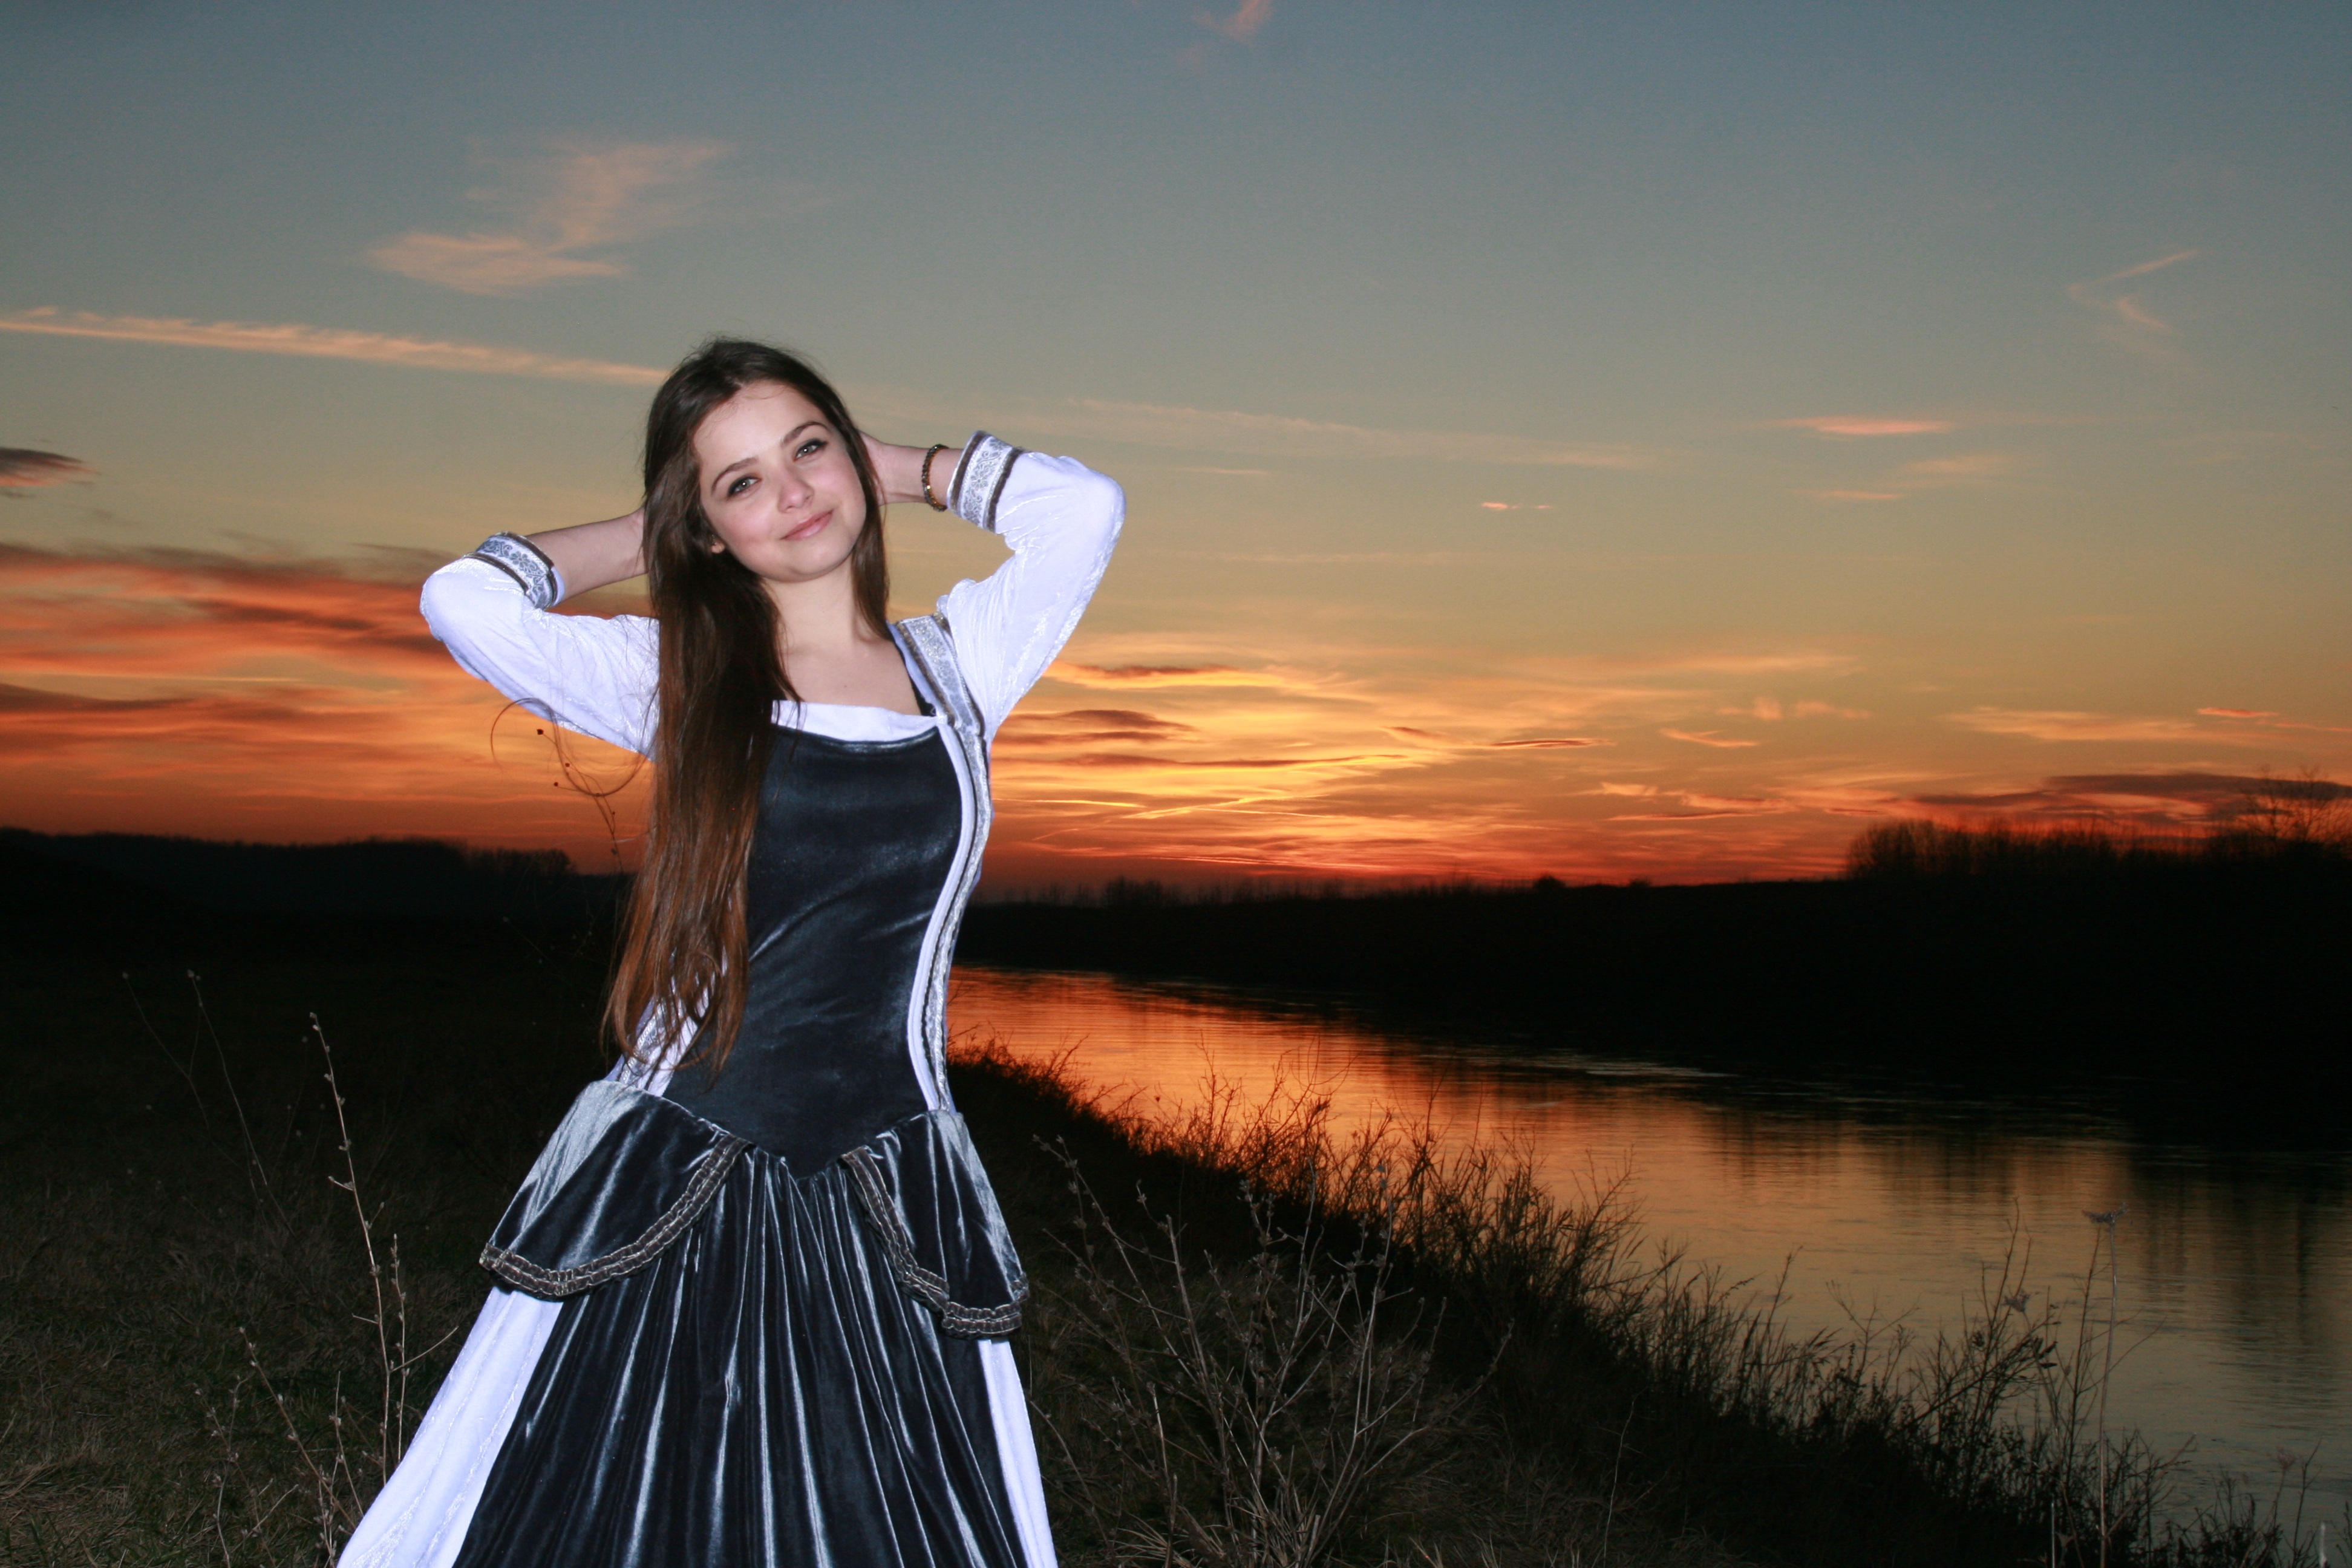
water, girl, sunset, photography, sunlight, morning, evening, reflection, red, romance, dress, photograph, beauty, nice, story, princess, photo shoot